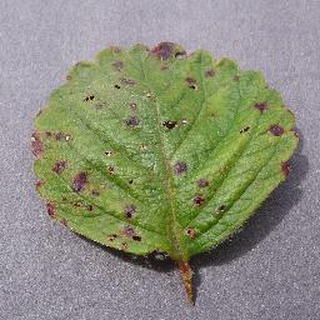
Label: strawberry_leaf_scorch